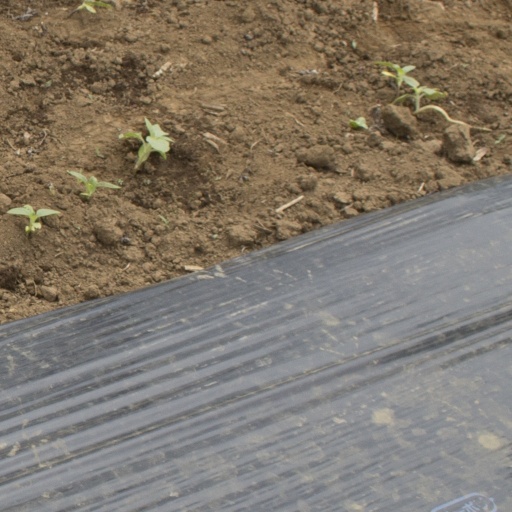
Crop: Jerusalem artichoke